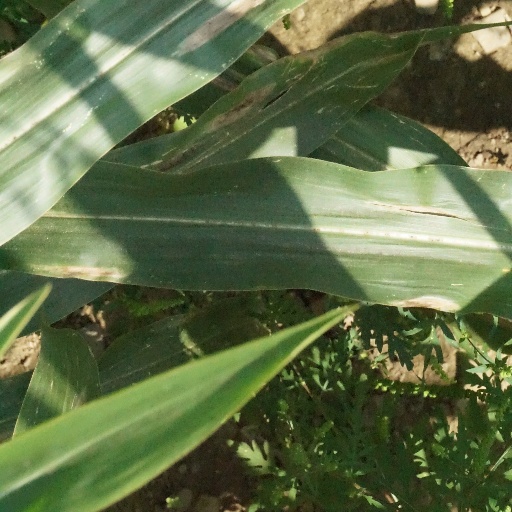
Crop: maize; corn